T-80 models

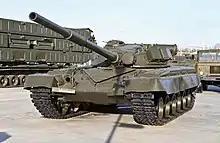
Object 219 prototype

The prototype designed by Nikolay Popov was constructed in 1969 by Leningrad Kirov Plant (LKZ) and designated "Object 219 SP1". It was essentially the T-64T powered by a GTD-1000T multi-fuel gas turbine engine producing up to 1,000 hp (746 kW). During the trials, it became blatant that the increased weight and dynamic characteristics required a complete redesign of the vehicle's overall suspension.